Morgan Robertson

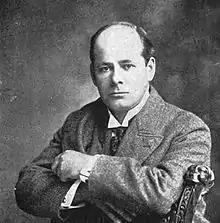
Robertson between 1890 and 1900

Morgan Andrew Robertson (September 30, 1861 - March 24, 1915) was an American author of short stories and novels, and the self-proclaimed inventor of the periscope.